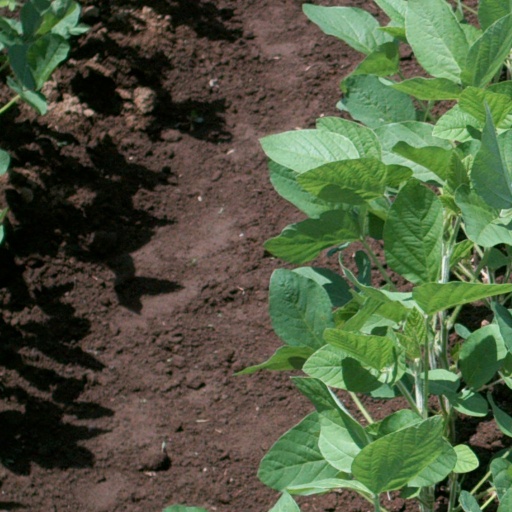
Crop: soybean